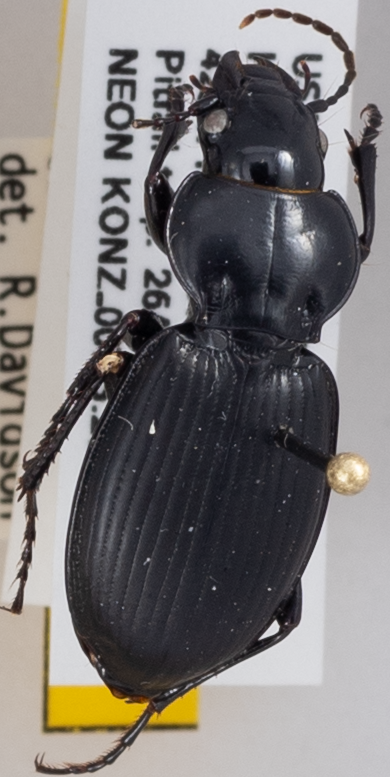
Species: Cyclotrachelus sodalis colossus
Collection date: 2019-08-26
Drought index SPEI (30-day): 1.766
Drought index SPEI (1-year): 1.85
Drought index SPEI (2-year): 1.038